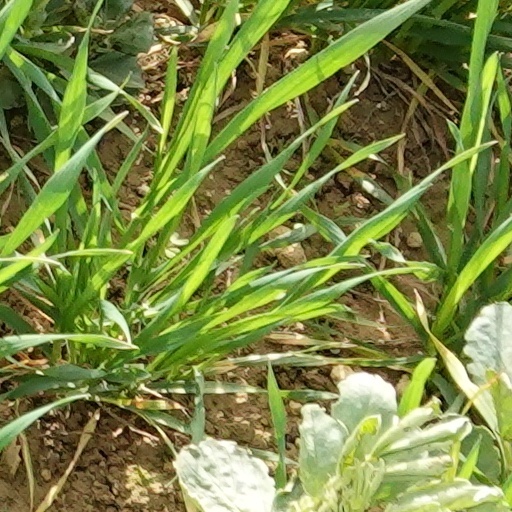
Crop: wheat